Fundão, Espírito Santo

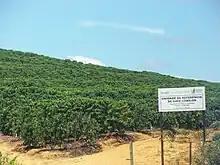
A reference unit for conilon coffee in Timbuí.

In 2000, during his third term, Gilmar de Souza Borges faced allegations reported to the Public Prosecutor’s Office, leading to an inconclusive parliamentary inquiry commission (CPI). From 2008, the final year of her mayoral term, Maria Dulce Rudio Soares was accused in multiple public civil actions and complaints by the Espírito Santo Public Prosecutor’s Office (MPES), resulting in two convictions for administrative misconduct in 2012. Maria Dulce’s 2008 re-election candidacy was temporarily suspended, but validated through an appeal. In the subsequent election, she was defeated by Marcos Fernando Moraes (PDT).